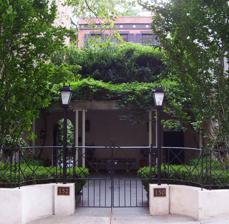
Building: 152 East 38th Street
Country: United States of America
Year built: 1858
Historic house in Manhattan, New York 152 East 38th Street Forecourt of 152 East 38th Street in 2012 General information Architectural style Federal Address 152 East 38th Street New York, NY Coordinates 40°44′54″N 73°58′38″W / 40.74833°N 73.97722°W / 40.74833; -73.97722 Completed 1858 Renovated 1934–1935 Renovating team Architect(s) Robertson Ward Services engineer Alfred Offner New York City Landmark Designated May 25, 1967 Reference no. 579 152 East 38th Street is a historic house located between Lexington and Third avenues in the Murray Hill neighborhood of Manhattan in New York City . Constructed in 1858, the house was renovated from 1934 to 1935 and was designated a landmark in 1967 by the New York City Landmarks Preservation Commission . History Development and early ownership The property that the house is located on was purchased in 1855 by Patrick McCafferty as a vacant lot. McCafferty was a contractor who had also purchased the abutting lot on the north side of East 37th Street. Construction of the three-story brick house was completed in 1858. The building was unique compared to others in the neighborhood as it was situated at the rear of the lot, leaving almost 60 feet (18 m) between the front of the house and the street. McCafferty resided in the house into the 1860s and then the property was sold several times until it was acquired in 1888 by Mary L. Van Buren, the widow of James Van Buren, who had died in 1878. Although a plaque installed by the New York Landmark Preservation Foundation outside the street entrance to the house indicates the structure "was originally a gatehouse for an estate belonging to a member of President Van Buren 's family," some historians doubt this claim because the estate era in the Murray Hill neighborhood had ended by 1858 and James Van Buren was not listed as a descendent of Martin Van Buren in the 1993 book American Presidential Families written by Hugh Brogan and Charles Mosley . 20th and 21st centuries In 1934, engineer and antiques collector Russell Pettengill leased the house at 152 East 38th Street along with the adjacent building at No. 150 and hired architect Robertson Ward to renovate the two structures into his residence and office, respectively. Pettengill had previously experimented with having an office in his home on Sniffen Court off East 36th Street. The front yard of No. 152 was divided with a one-story wall, separating the forecourt that provides access to both buildings and screening the rear house and its front garden from the street. A glassed-in sitting room was added as an extension on the first floor of No. 152 that extends into a corner of the rear garden of No. 150. Other changes made to No. 152 included adding a rear wing with servants' rooms, deepening the cellar to provide additional storage space, and painting of the brick façade in an off-white color with gray details. Pettengill only stayed in the newly renovated complex for a couple of years before the house at 152 East 38th Street was sold to publisher Cass Canfield , the president of Harper & Brothers . Canfield resided at the home until 1970, when he sold the property to Richard Jenrette , an investment banker who owned a collection of historic homes. The property was later acquired in 2000 by Harry V. Quadracci , the owner of Quad/Graphics , who removed the paint from the brick façade and added more landscaping to the front garden to provide additional privacy from the street. 152 East 38th Street was designated as a landmark by the New York City Landmarks Preservation Commission (LPC) on May 25, 1967. LPC had also considered including the adjacent building at 150 East 38th Street as part of the original landmark designation, but declined to take action at that time. The building was again considered for landmark designation in 2015 at a public hearing to address properties that had been under consideration prior to 2010. LPC decided to remove No. 150 from the calendar by issuing a no action letter. Architecture The renovations made by Robertson Ward from 1934 to 1935 converted both structures from an Italianate design to the Regency Revival style and also architecturally harmonized the two buildings. Ward added a loggia with columns and wall details including blind arches and paired pilasters supporting a frieze , cornice and pediment to the forecourt, which was separated from the street by a unique iron fence decorated with anchors and drafting tools that extended in front of No. 150. Lanterns on the sides of the front gate to the forecourt depict "150" and "152" to represent the house numbers of the complex. The front doorway to No. 152 is raised four steps from the ground and has glass side lights with delicate pilasters supporting a molded entablature and a transom ; iron trellises were used in lieu of columns to support a scalloped bronze canopy covering the stoop. The front façade of the house has double-hung sash windows with black shutters and includes a frieze and a cornice crowned by a brick parapet . A formal garden was located behind No. 150, which contained a patch of grass edged with boxwood and was surrounded by pathways, shrubs and trees. See also List of New York City Designated Landmarks in Manhattan from 14th to 59th Streets References Notes